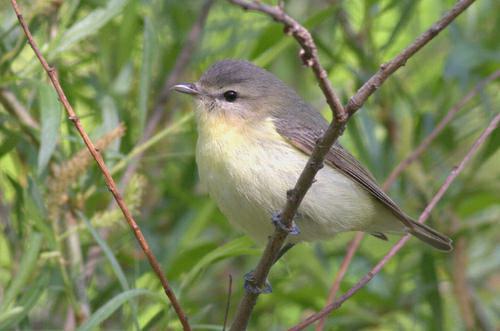
A photo of a philadelphia vireo